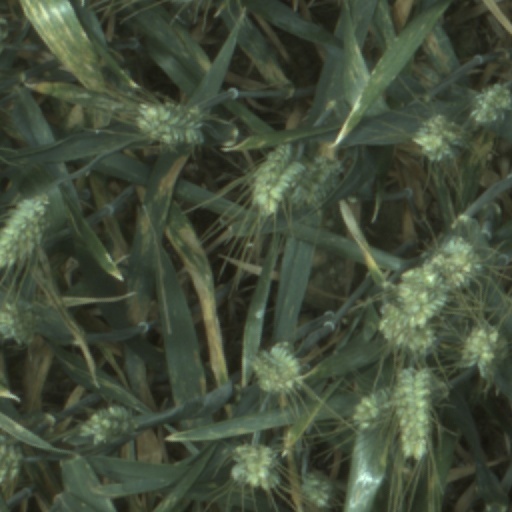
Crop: wheat